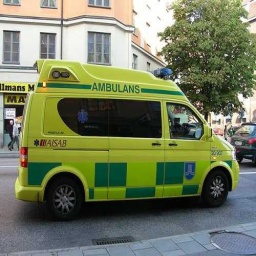
Label: ambulance